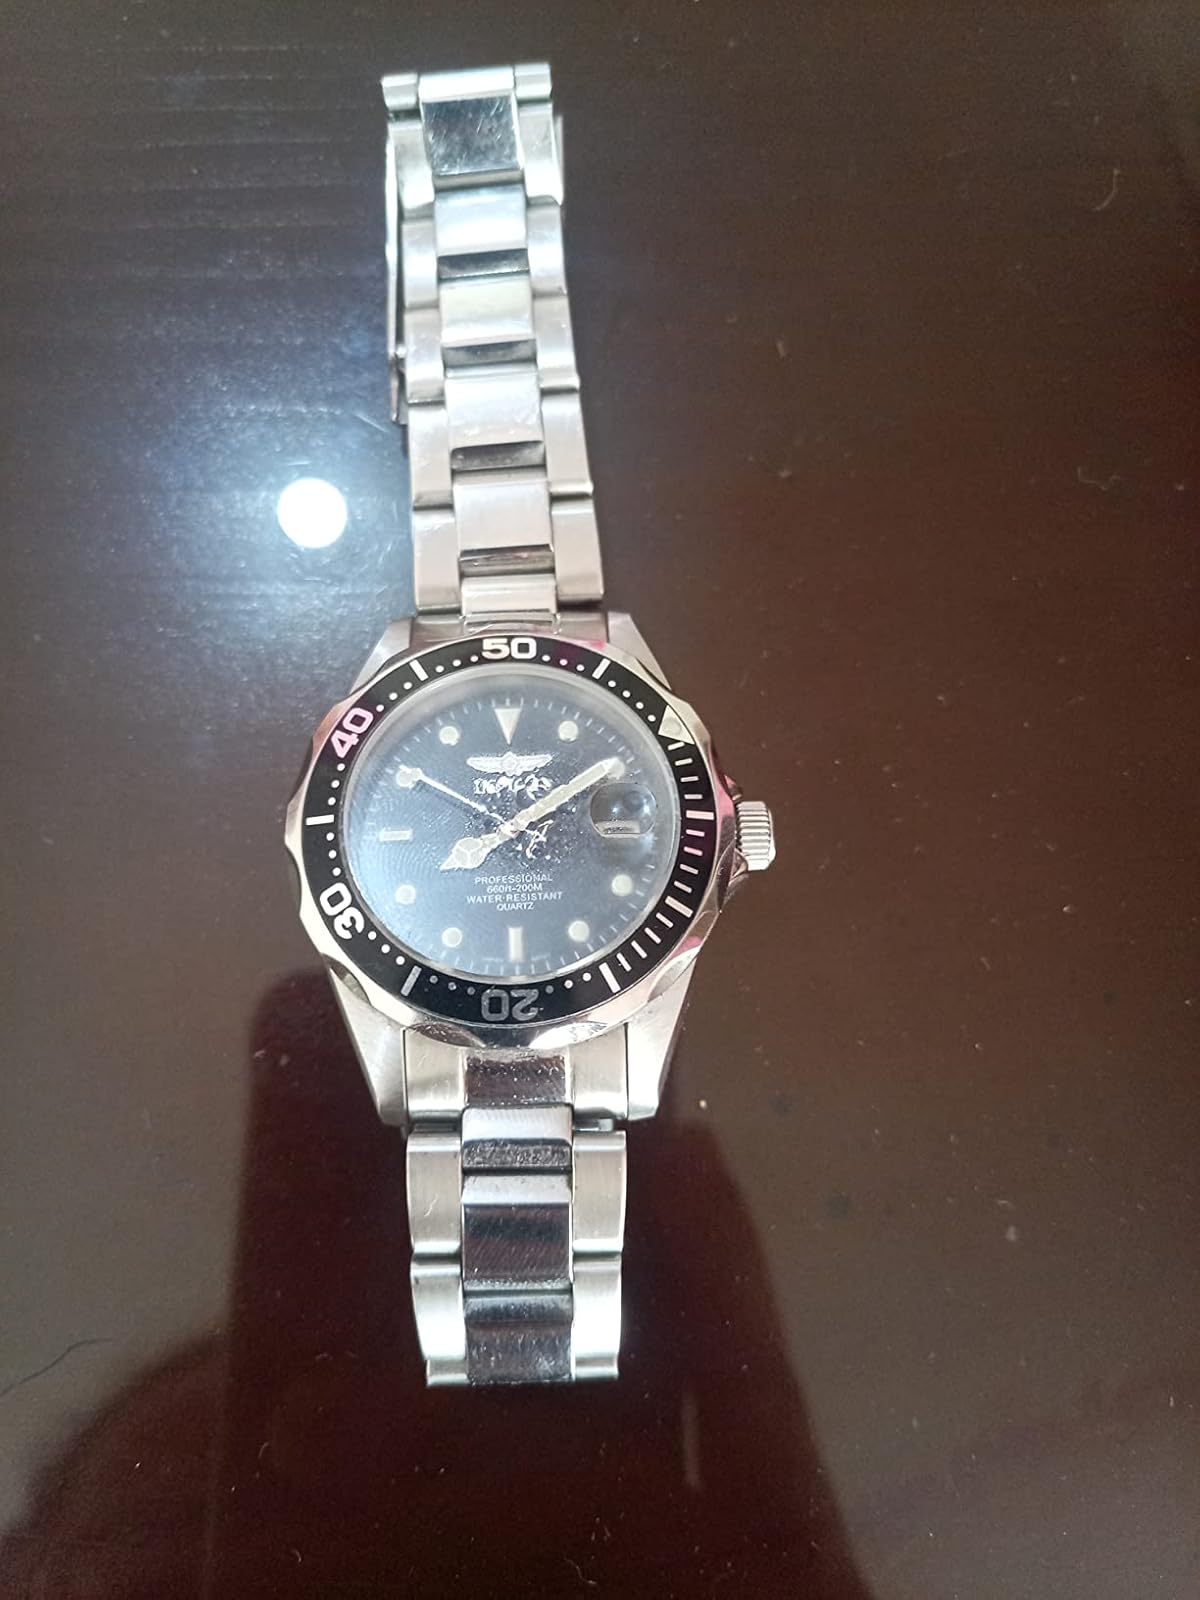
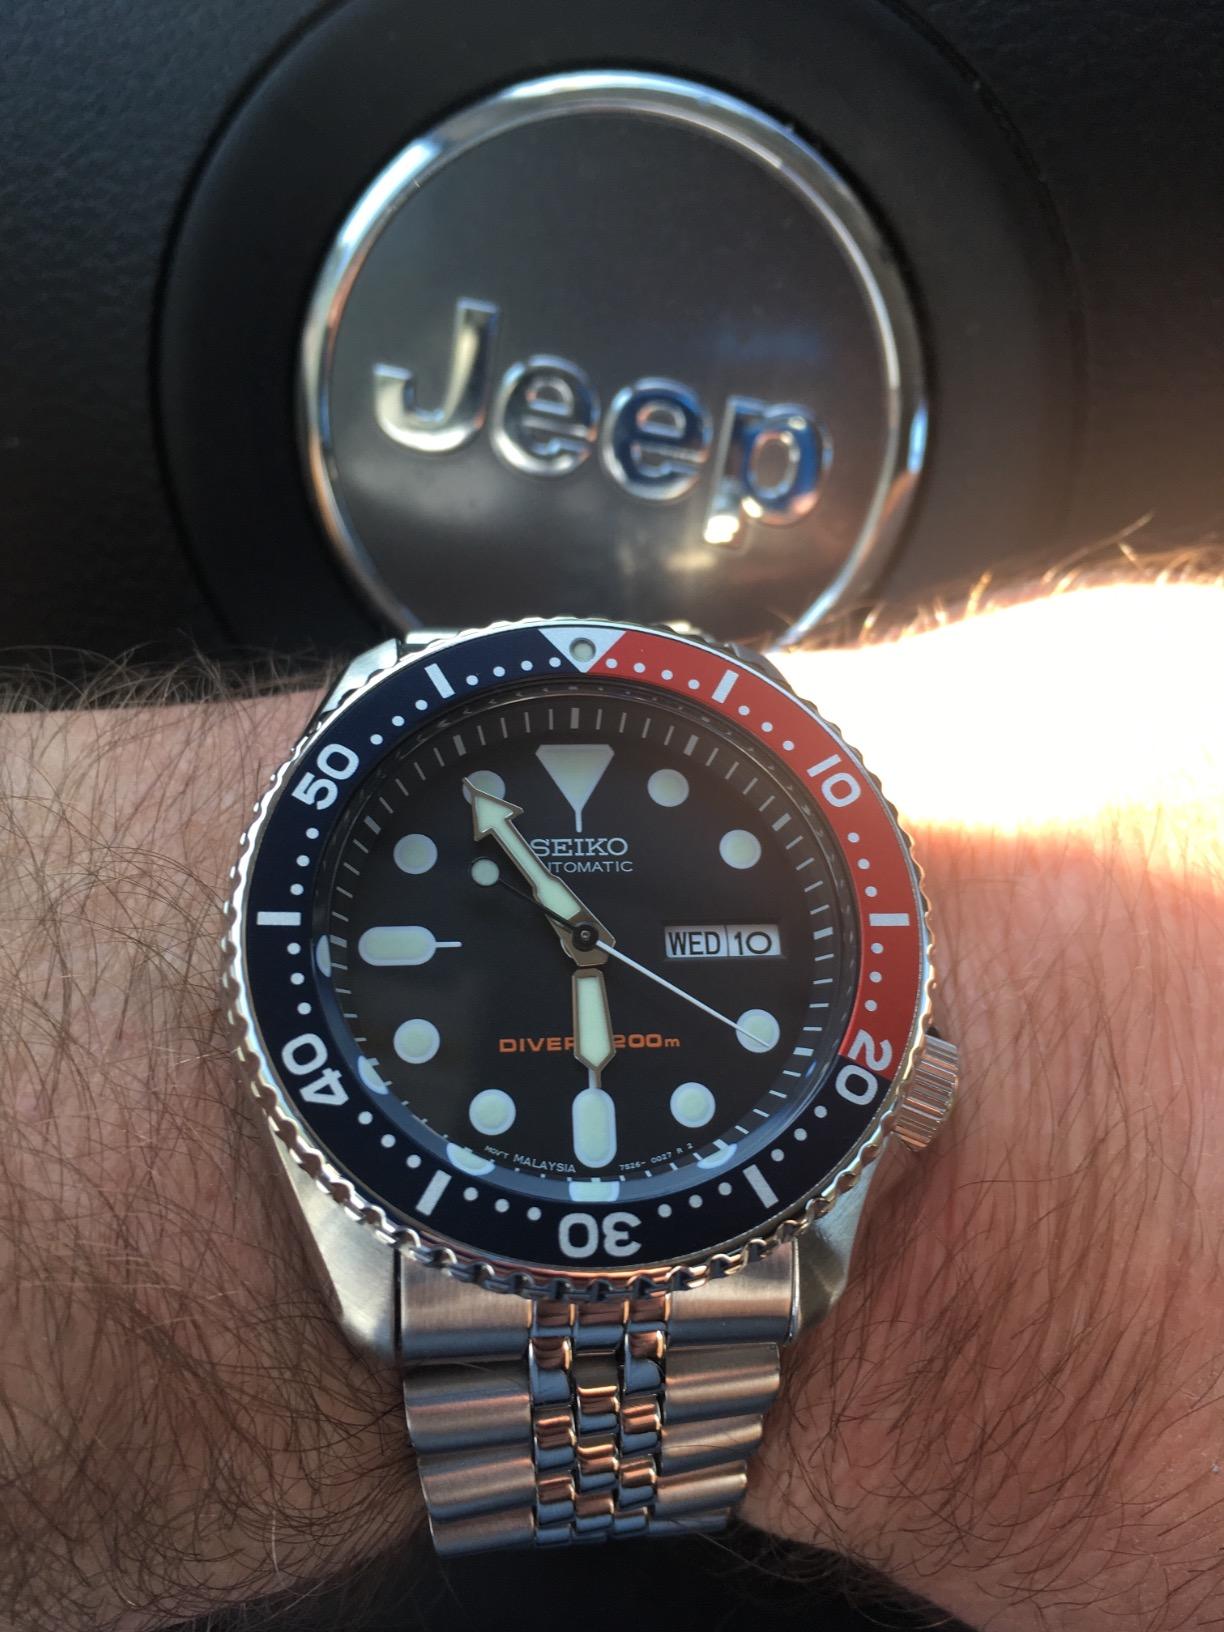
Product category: accessories_watch
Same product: no